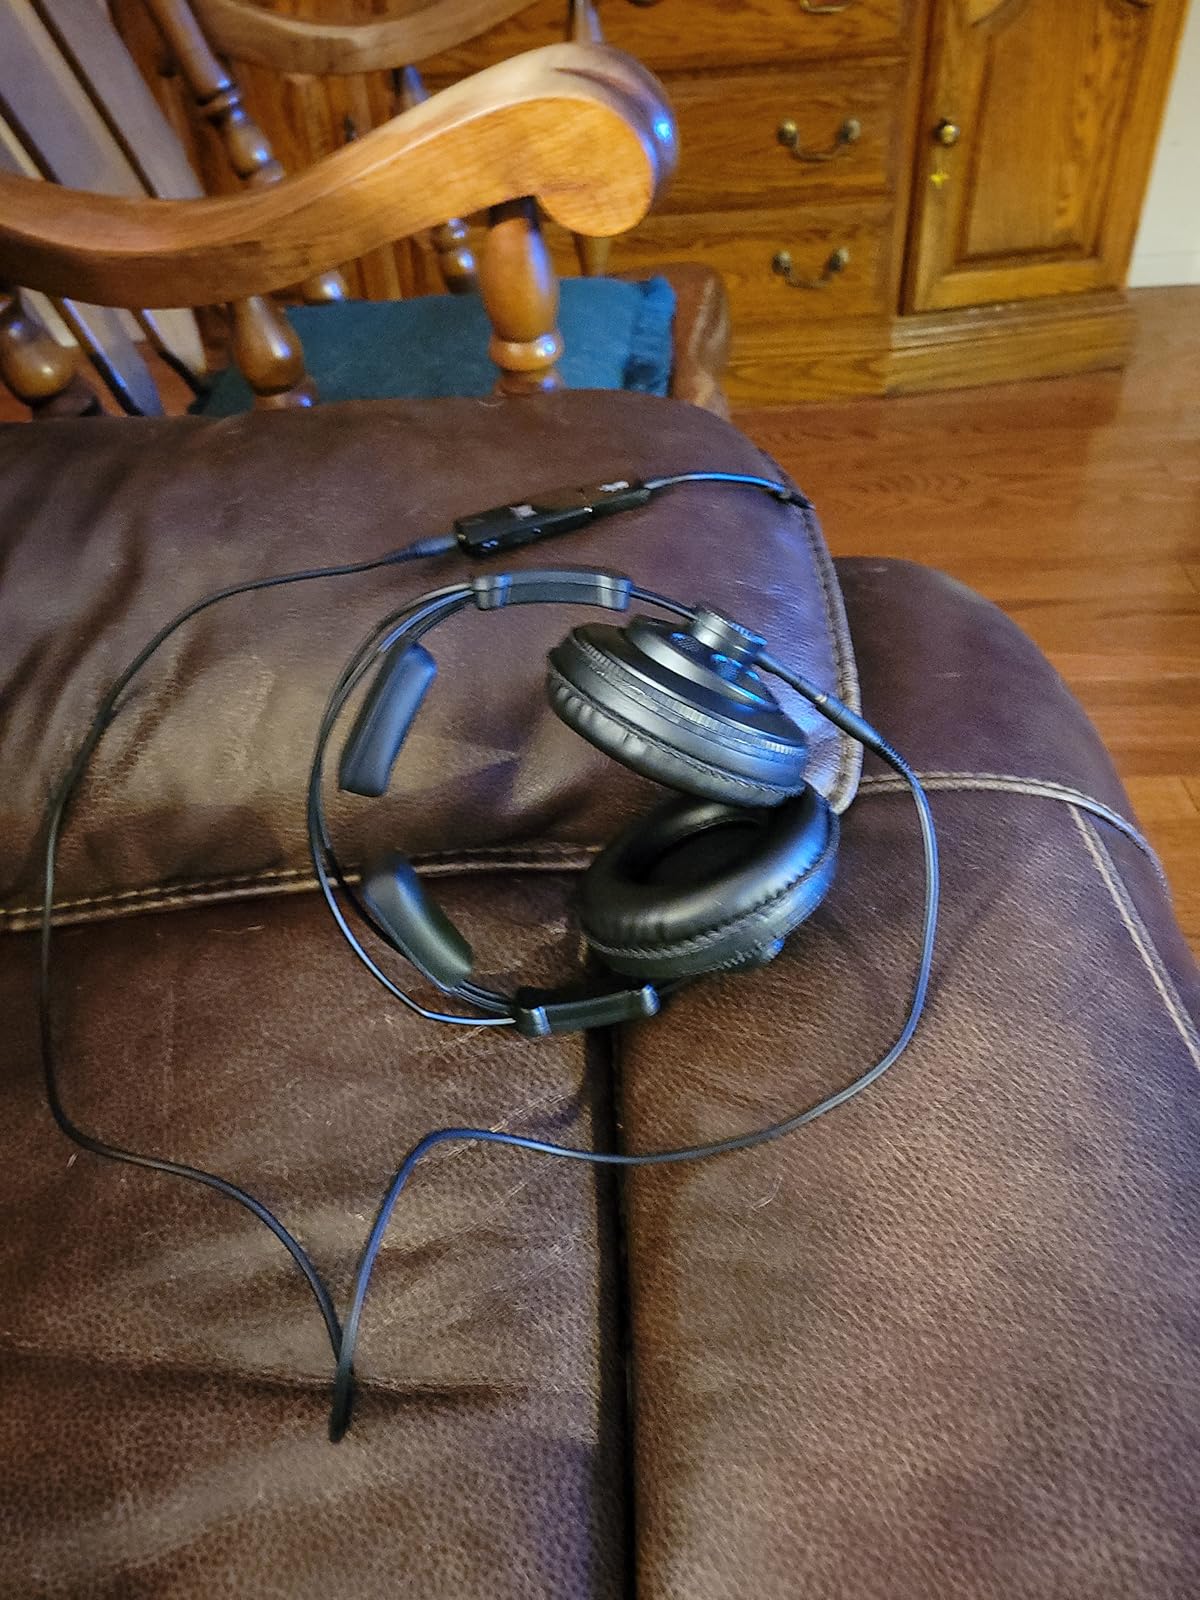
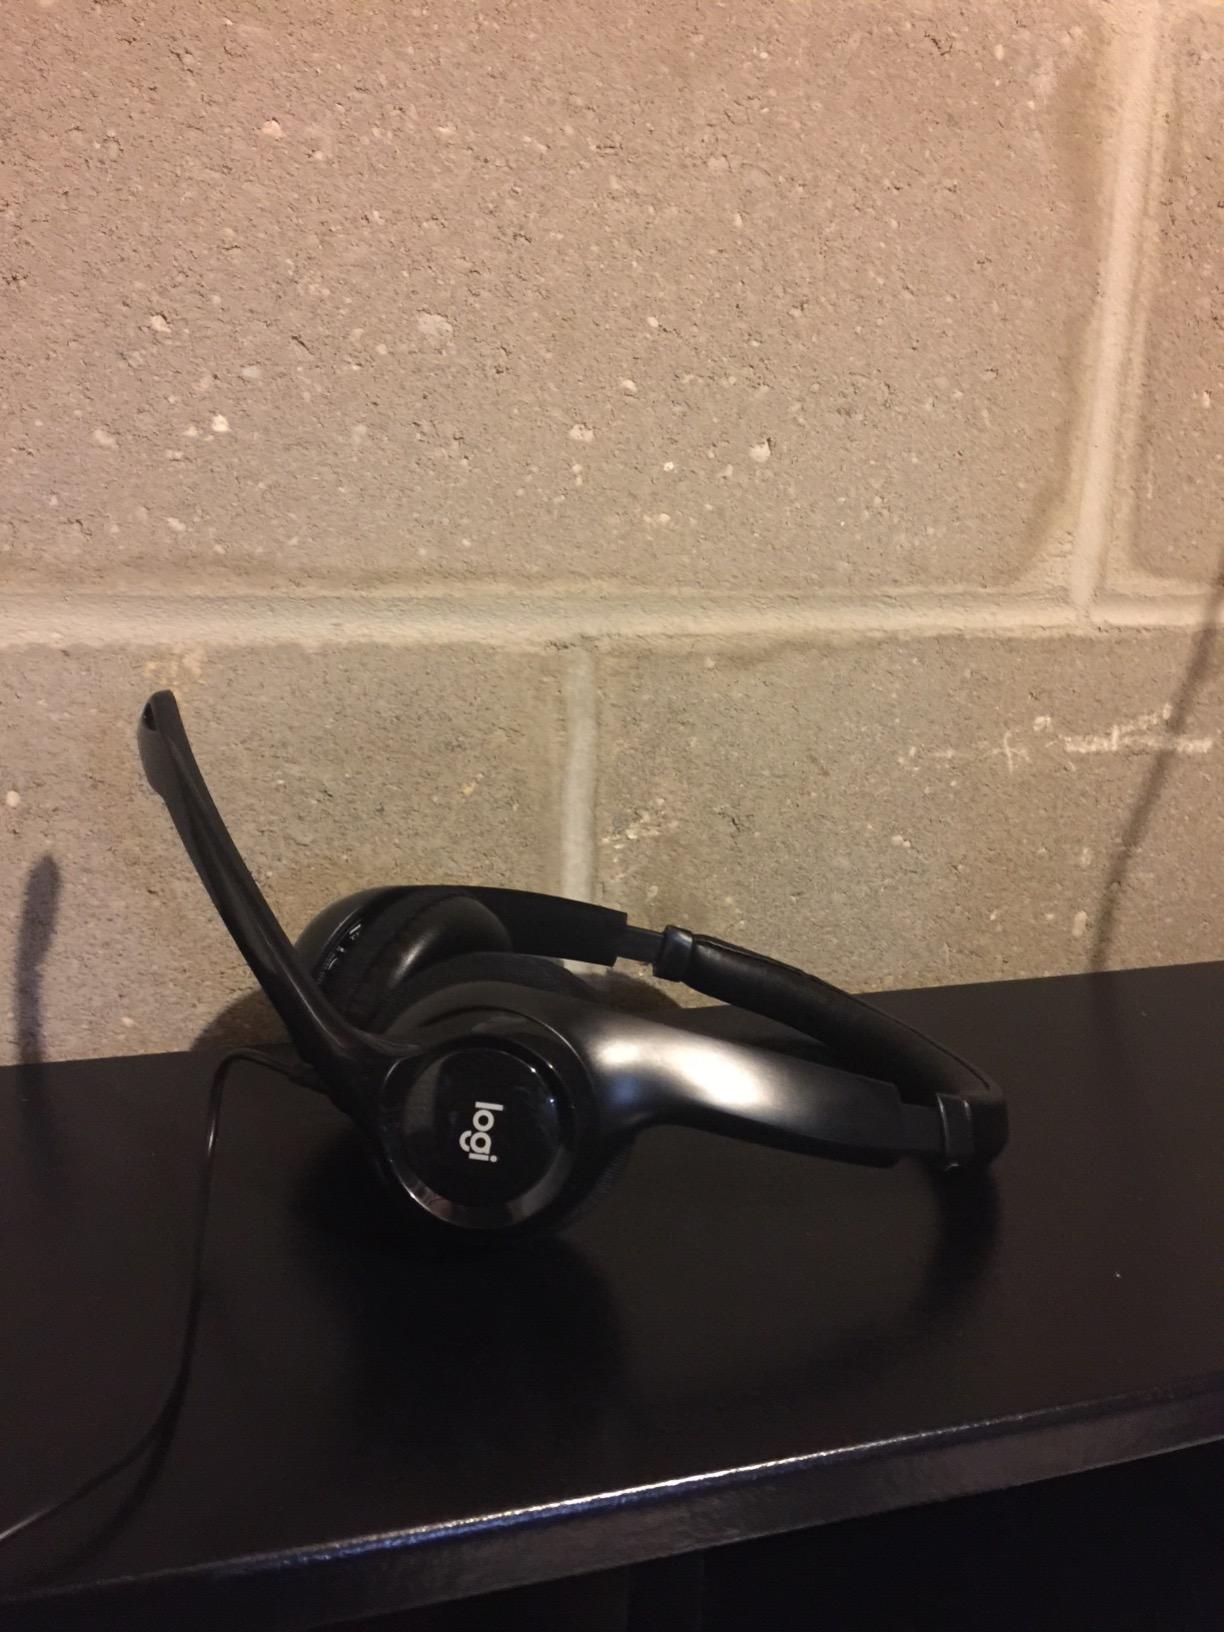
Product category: headphones
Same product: no